Vance Joy

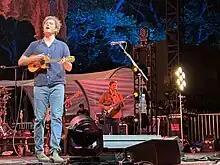
Vance Joy performs on the In Our Own Sweet Time Tour in Central Park, New York on August 30, 2023.

In 2017, Joy released two singles from his forthcoming second studio album: "Lay It on Me" in July, which was nominated for Song of the Year at the ARIA Music Awards of 2018, and "Like Gold" in November, which peaked at number 14 on the Australian charts. The song was certified Gold by ARIA in 2019. He released "We're Going Home" on 12 January 2018, which was written while Joy was opening for the 1989 World Tour in 2015. "Saturday Sun" was released on 1 February 2018 as the fourth single, which he stated was inspired by the beaches along the Pacific Coast Highway in Los Angeles.